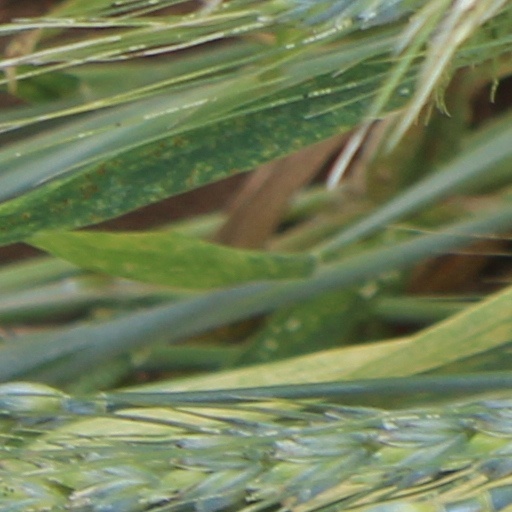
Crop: wheat